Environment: real
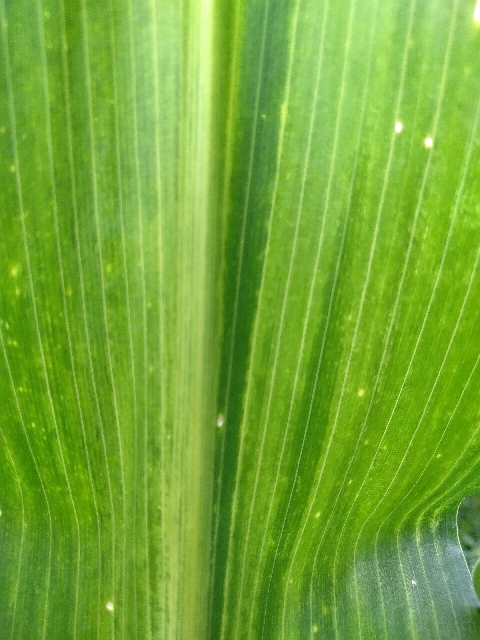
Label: lethal_necrosis